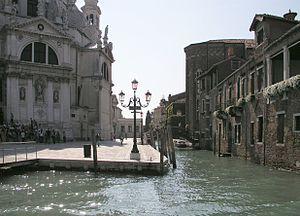
Le rio de la Salute est un canal de Venise dans le sestiere de Dorsoduro.